Wood (magazine)

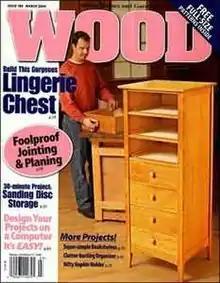
Cover of "Wood"

Wood is a magazine catering to the home and hobby woodworker with offices are in Des Moines, Iowa, US. It claims more than 350,000 subscribers. It publishes seven regular issues annually (December/January, March, May, July, September, October, and November). It has the highest circulation of any woodworking magazine in the world.